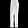
Label: Trouser